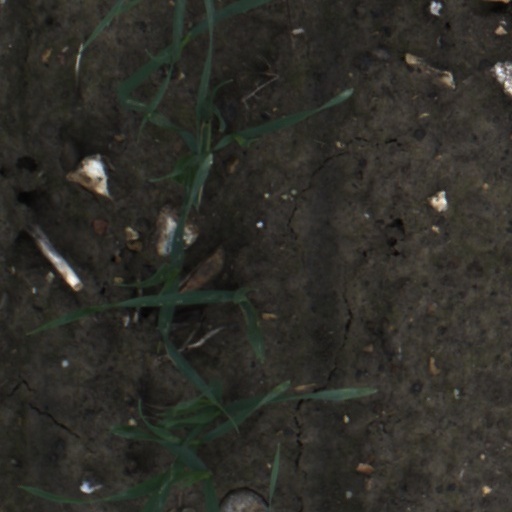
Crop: wheat